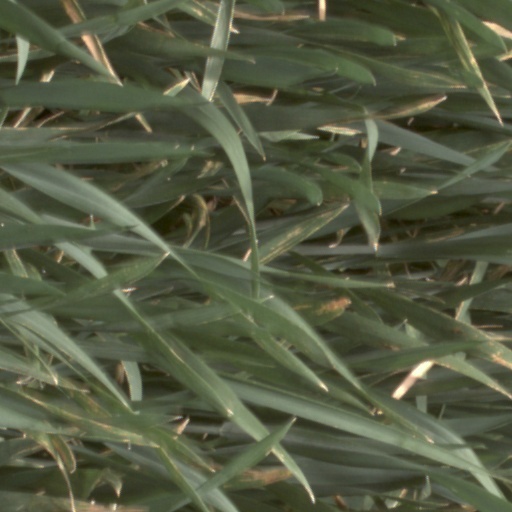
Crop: wheat